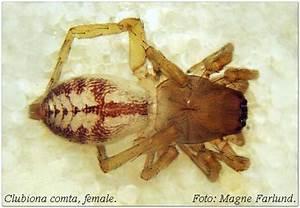
spider